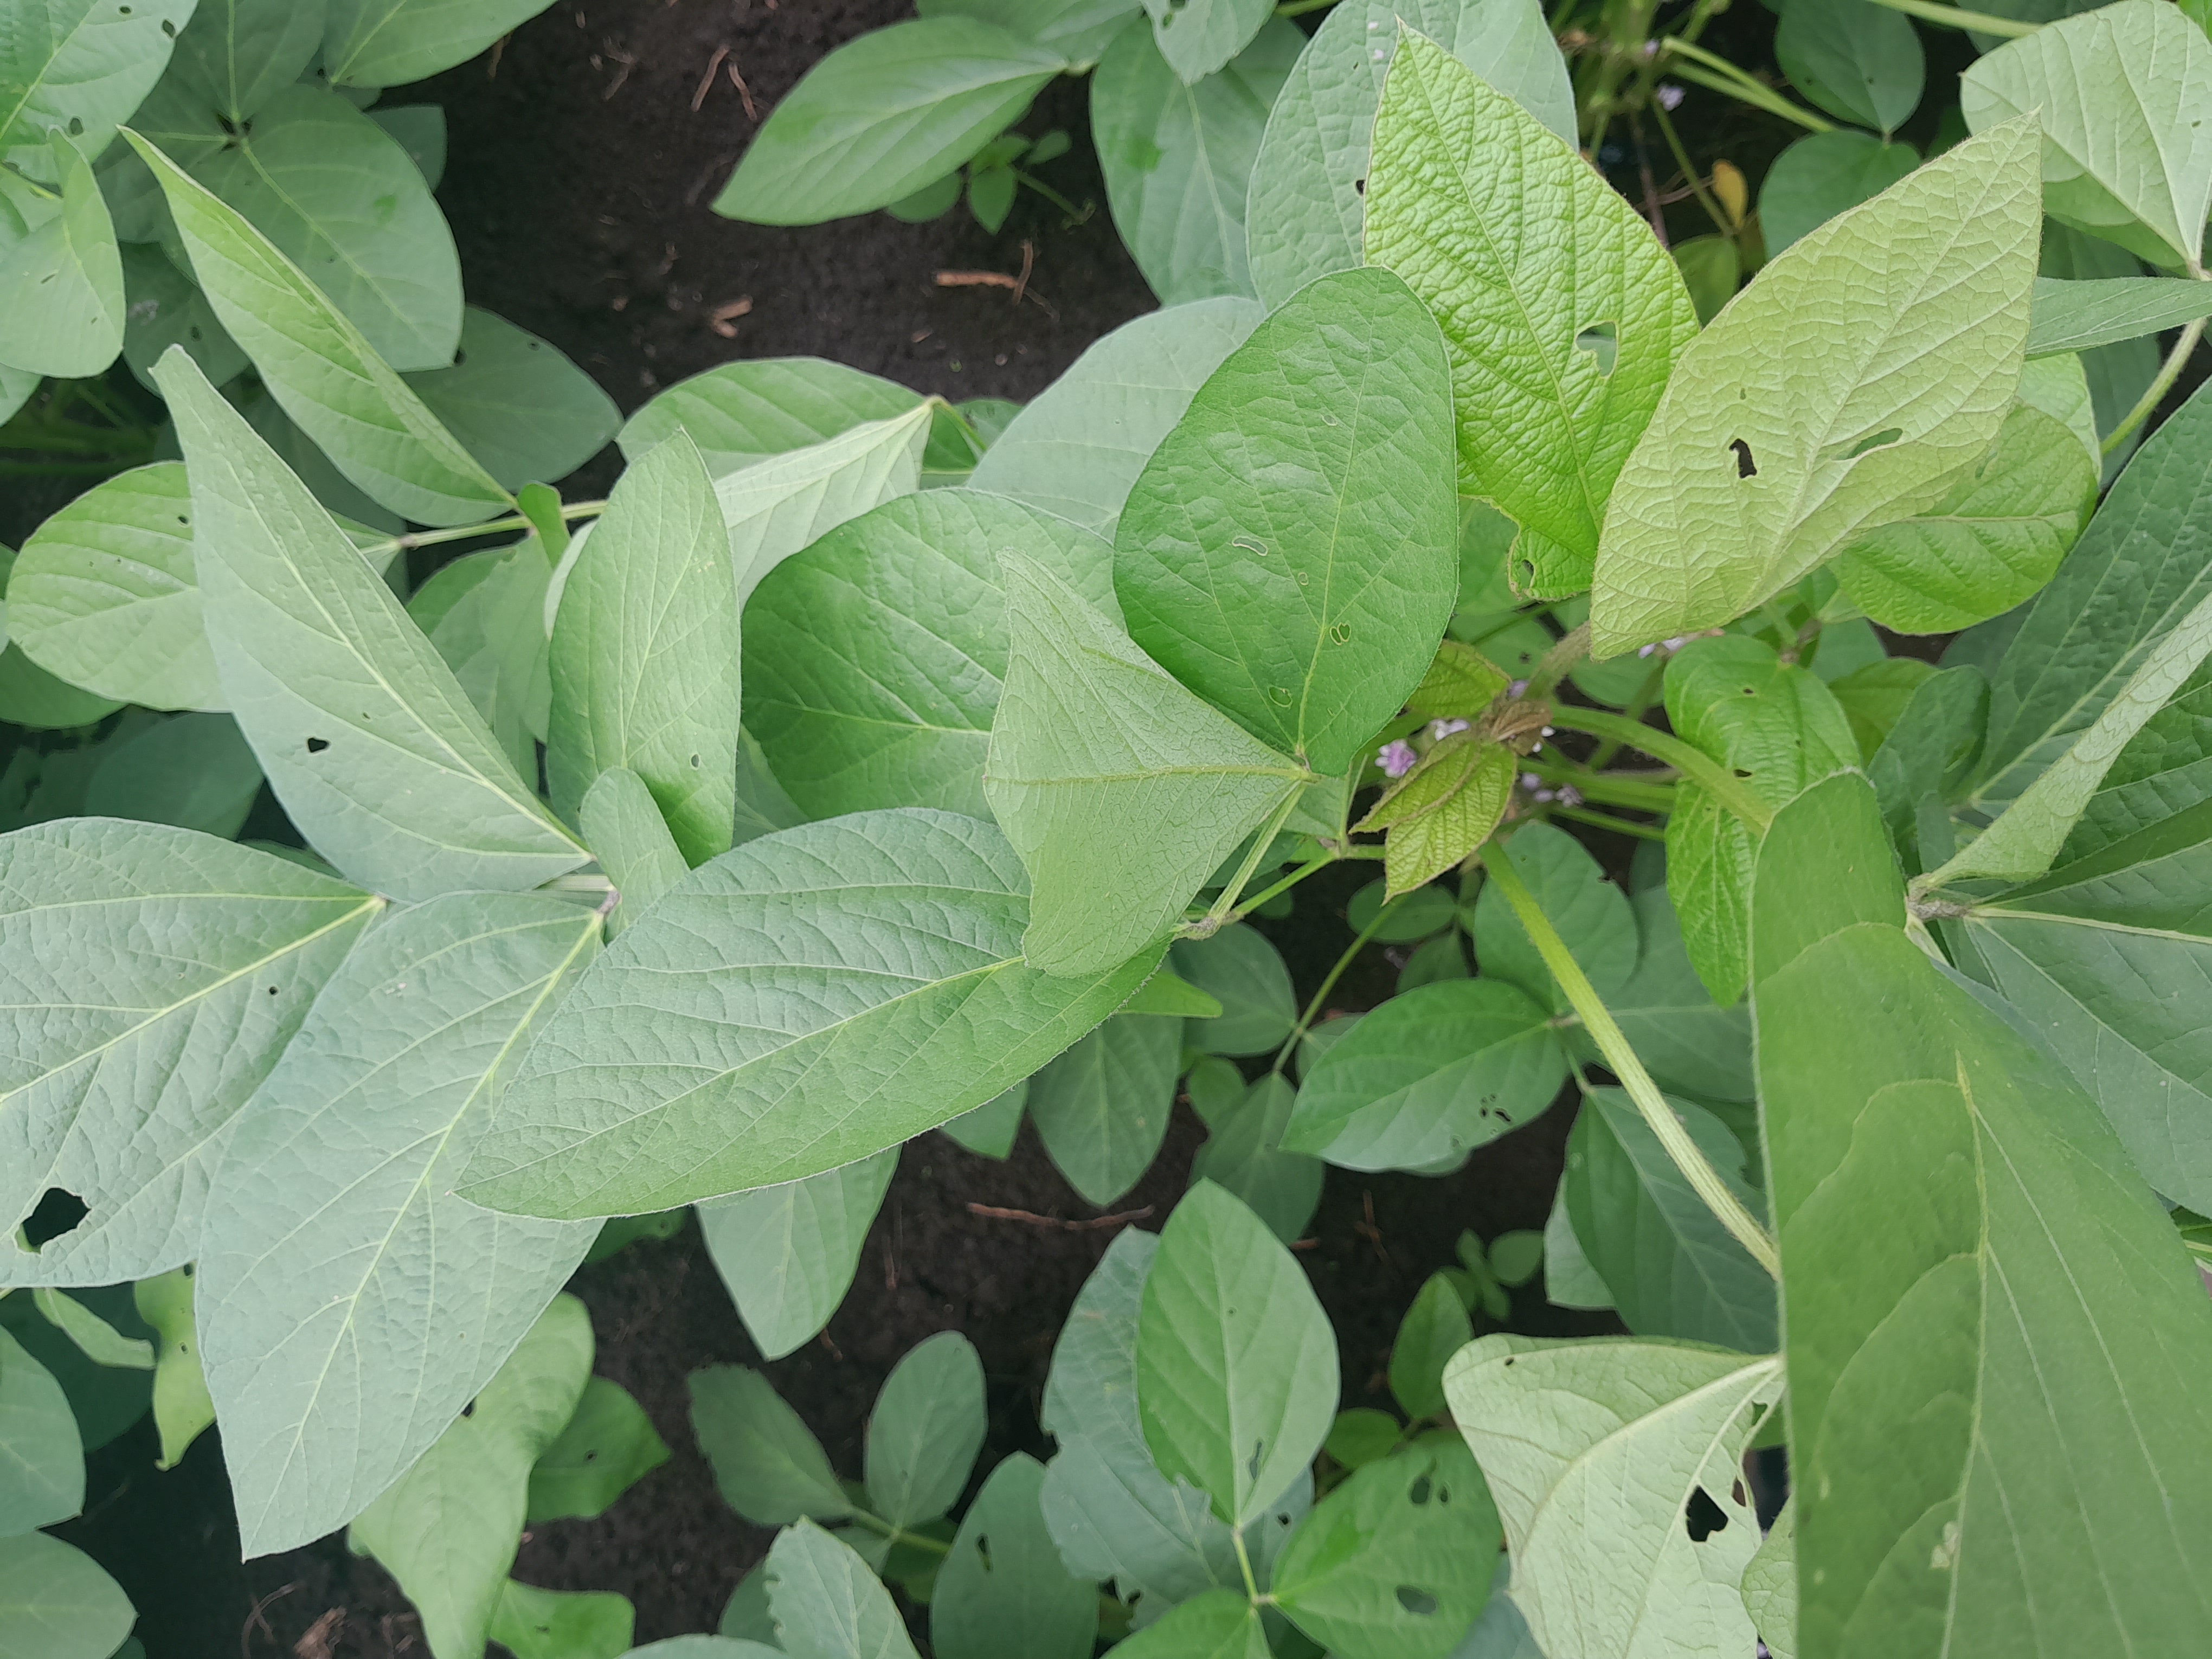
Label: Healthy